Women in The Lord of the Rings

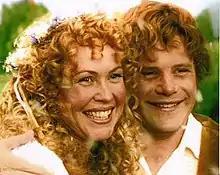
"Simple 'rustic' love": the portrayal of Rosie Cotton by Sarah McLeod in Peter Jackson's "Lord of the Rings" film trilogy helped to create an "explosion" of fan fiction about the character.

Tolkien wrote in a letter that "the simple 'rustic' love of Sam and his Rosie (nowhere elaborated) is "absolutely essential" [his italics] to the study of his (the chief hero's) character, and to the theme of the relation of ordinary life (breathing, eating, working, begetting) and quests, sacrifice, causes, and the 'longing for Elves', and sheer beauty." Megan N. Fontenot, writing in "Tor.com", considered Rosie important as an emotional anchor for her would-be husband, and a real world anchor for readers. Echoing Tolkien's remarks, she wrote that their relatable relationship helped to make Aragorn and Arwen's idealised romance believable, and set it in context. Tolkien wrote about Rosie and Sam's eldest daughter, Elanor, within the book's Appendices, describing her uncommon Elf-like beauty and how she became a maid of honour to Queen Arwen. Elanor inherits the "Red Book of Westmarch", an in-universe framing device, from Sam when he sails to Valinor after his wife's death.